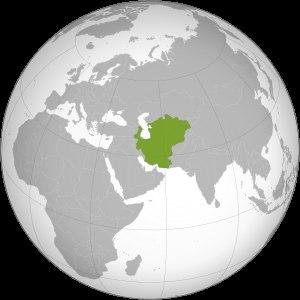
Cette liste présente les dirigeants de la Perse et de l'Iran.